Eritrean Catholic Church

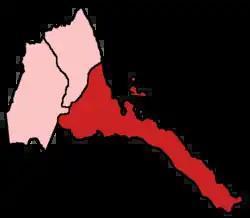
Eritrean Catholic eparchies from 1995 to 2012. In red Asmara, from which Segheneyti was taken in 2012. In north Keren; in west Barentu.

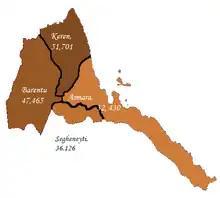

Since 2004, the State Department of the United States of America has repeatedly listed the State of Eritrea as a country of particular concern with regard to religious freedom. However, it indicates that the Catholic Church is granted some favours, limited in number and extent, not granted to other religious communities: "permission to host some visiting clergy; to receive funding from the Holy See; to travel for religious purposes and training in small numbers; and to receive exemptions from national service for seminary students and nuns". National service is demanded of most Eritreans, men and women, between the ages of 18 and 40, or in practice 50 or more, and is often of indefinite length.